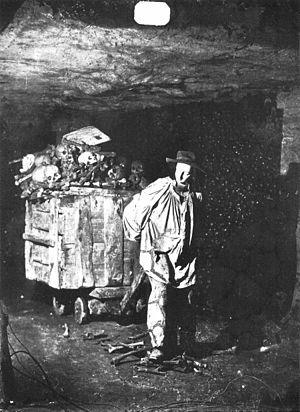
Catacombes de Paris
Félix Tournachon, dit Nadar, né le 5 ou le 6 avril 1820, au 195, rue Saint-Honoré, et mort le 20 mars 1910 dans la même ville, est un caricaturiste, écrivain, aéronaute et photographe français.